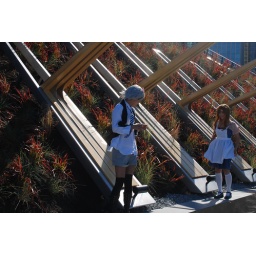
in a field of red grass